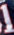
Number: 1